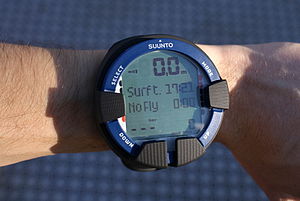
Dykkercomputer
Et dykcomputer med trådløs luft integration og Nitrox kapaciteter.
Dykkercomputeren er en instrument, der hjælper dykkeren til at gennemføre sit dyk på forsvarlig vis, så trykfaldssyge undgås.